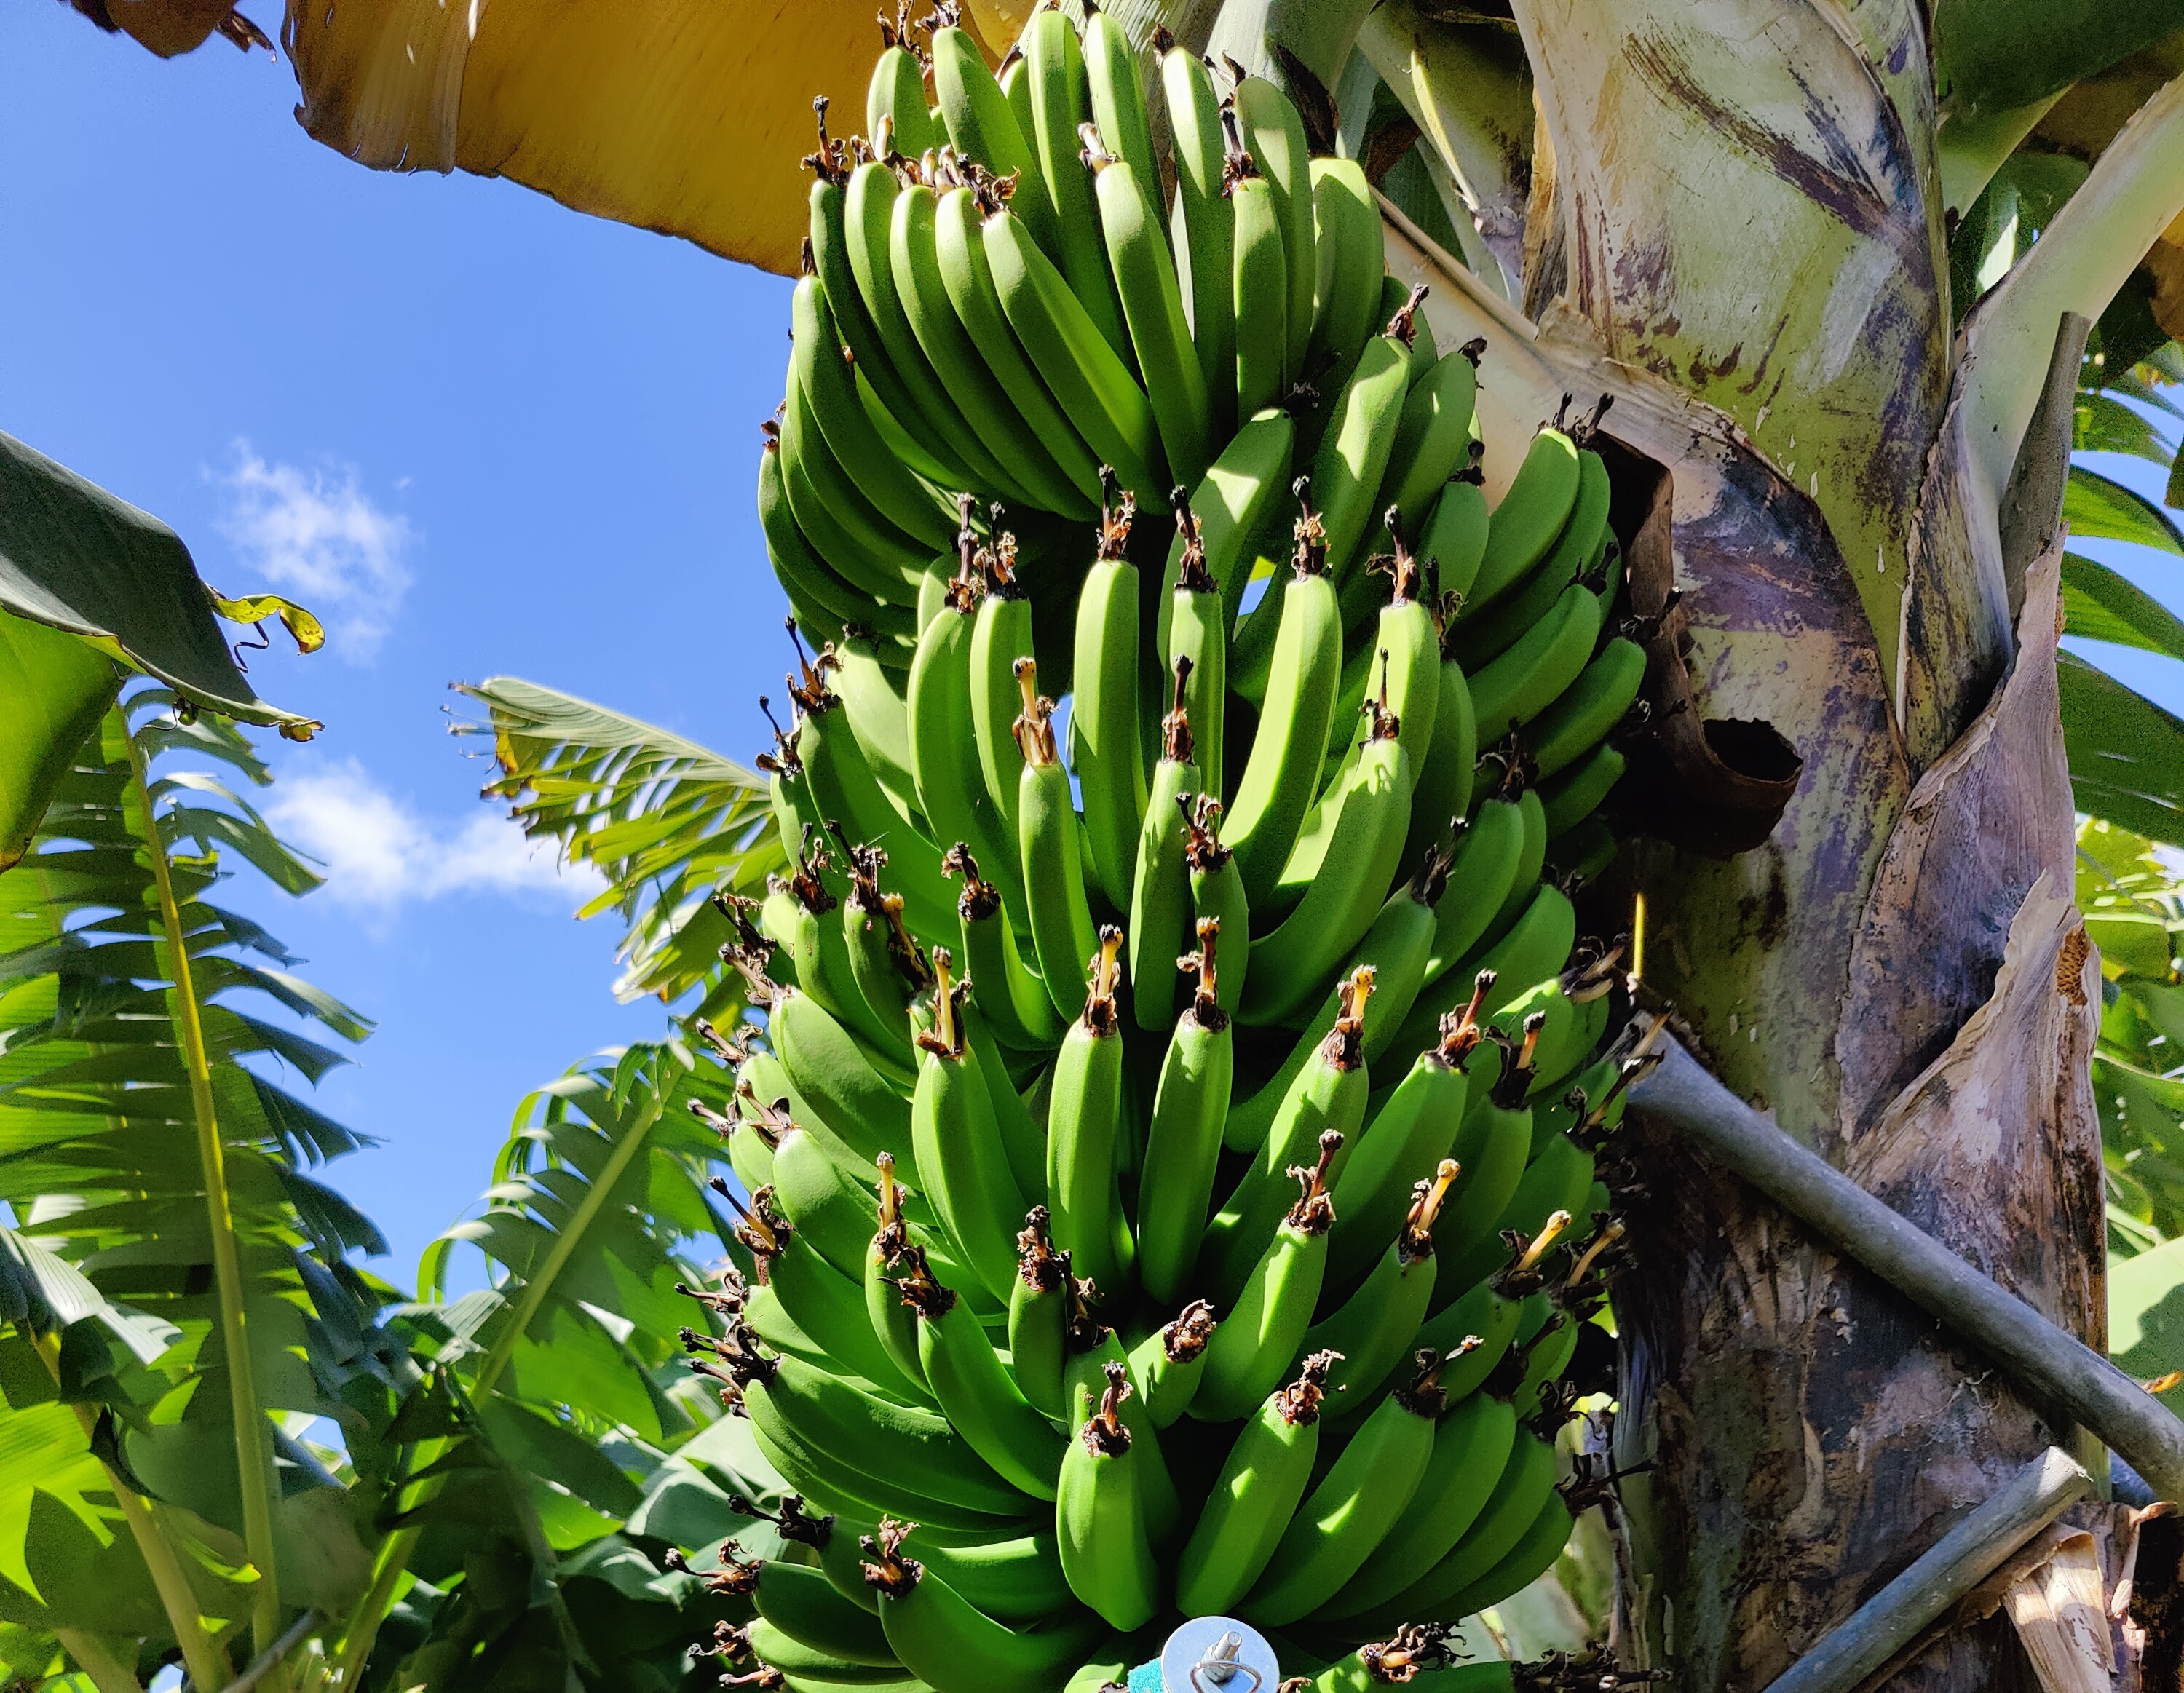
Label: Keep